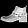
Label: Ankle boot